Last Judgment

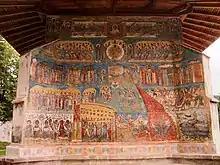
"The Last Judgment", mural from Voroneț Monastery, Romania

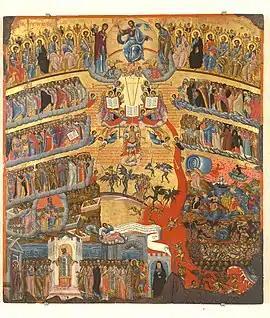
"The Last Judgment by Francheskos Kavertzas", 1648

The Eastern Orthodox Church teaches that there are two judgments: the first, or particular judgment, is that experienced by each individual at the time of his or her death, at which time God will decide where one is to spend the time until the Second Coming of Christ (see Hades in Christianity). This judgment is generally believed to occur on the fortieth day after death. The second, General or Final Judgment will occur after the Second Coming.